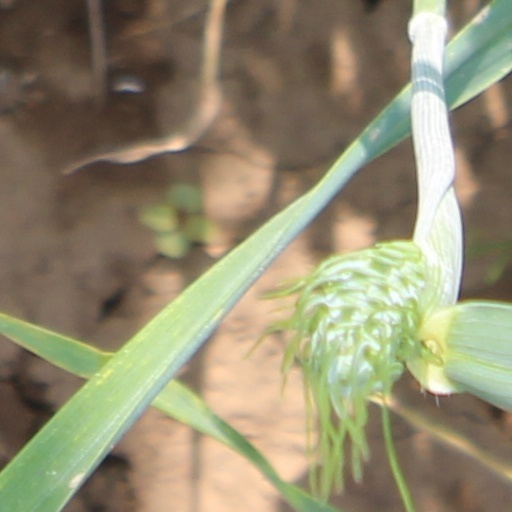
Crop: wheat